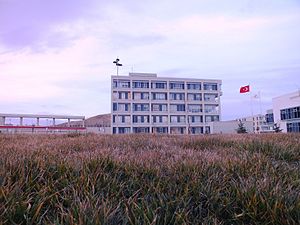
Çankaya Universitet
Çankaya Universitet campus
Çankaya Universitet er et internationalt universitet i Tyrkiets hovedstaden, Ankara. Universitet blev oprettet i 1996. Universitetet har ca. 4.000 studerende.